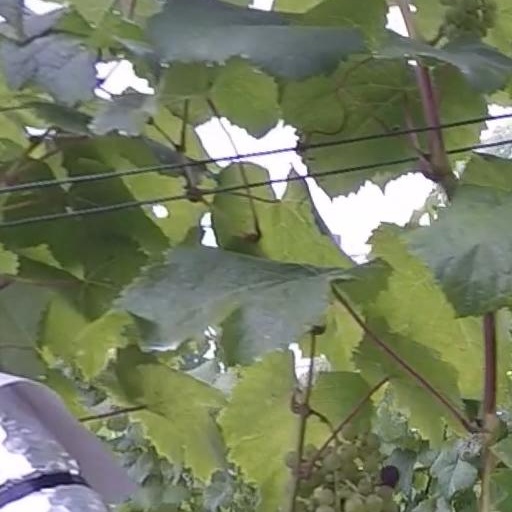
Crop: grape